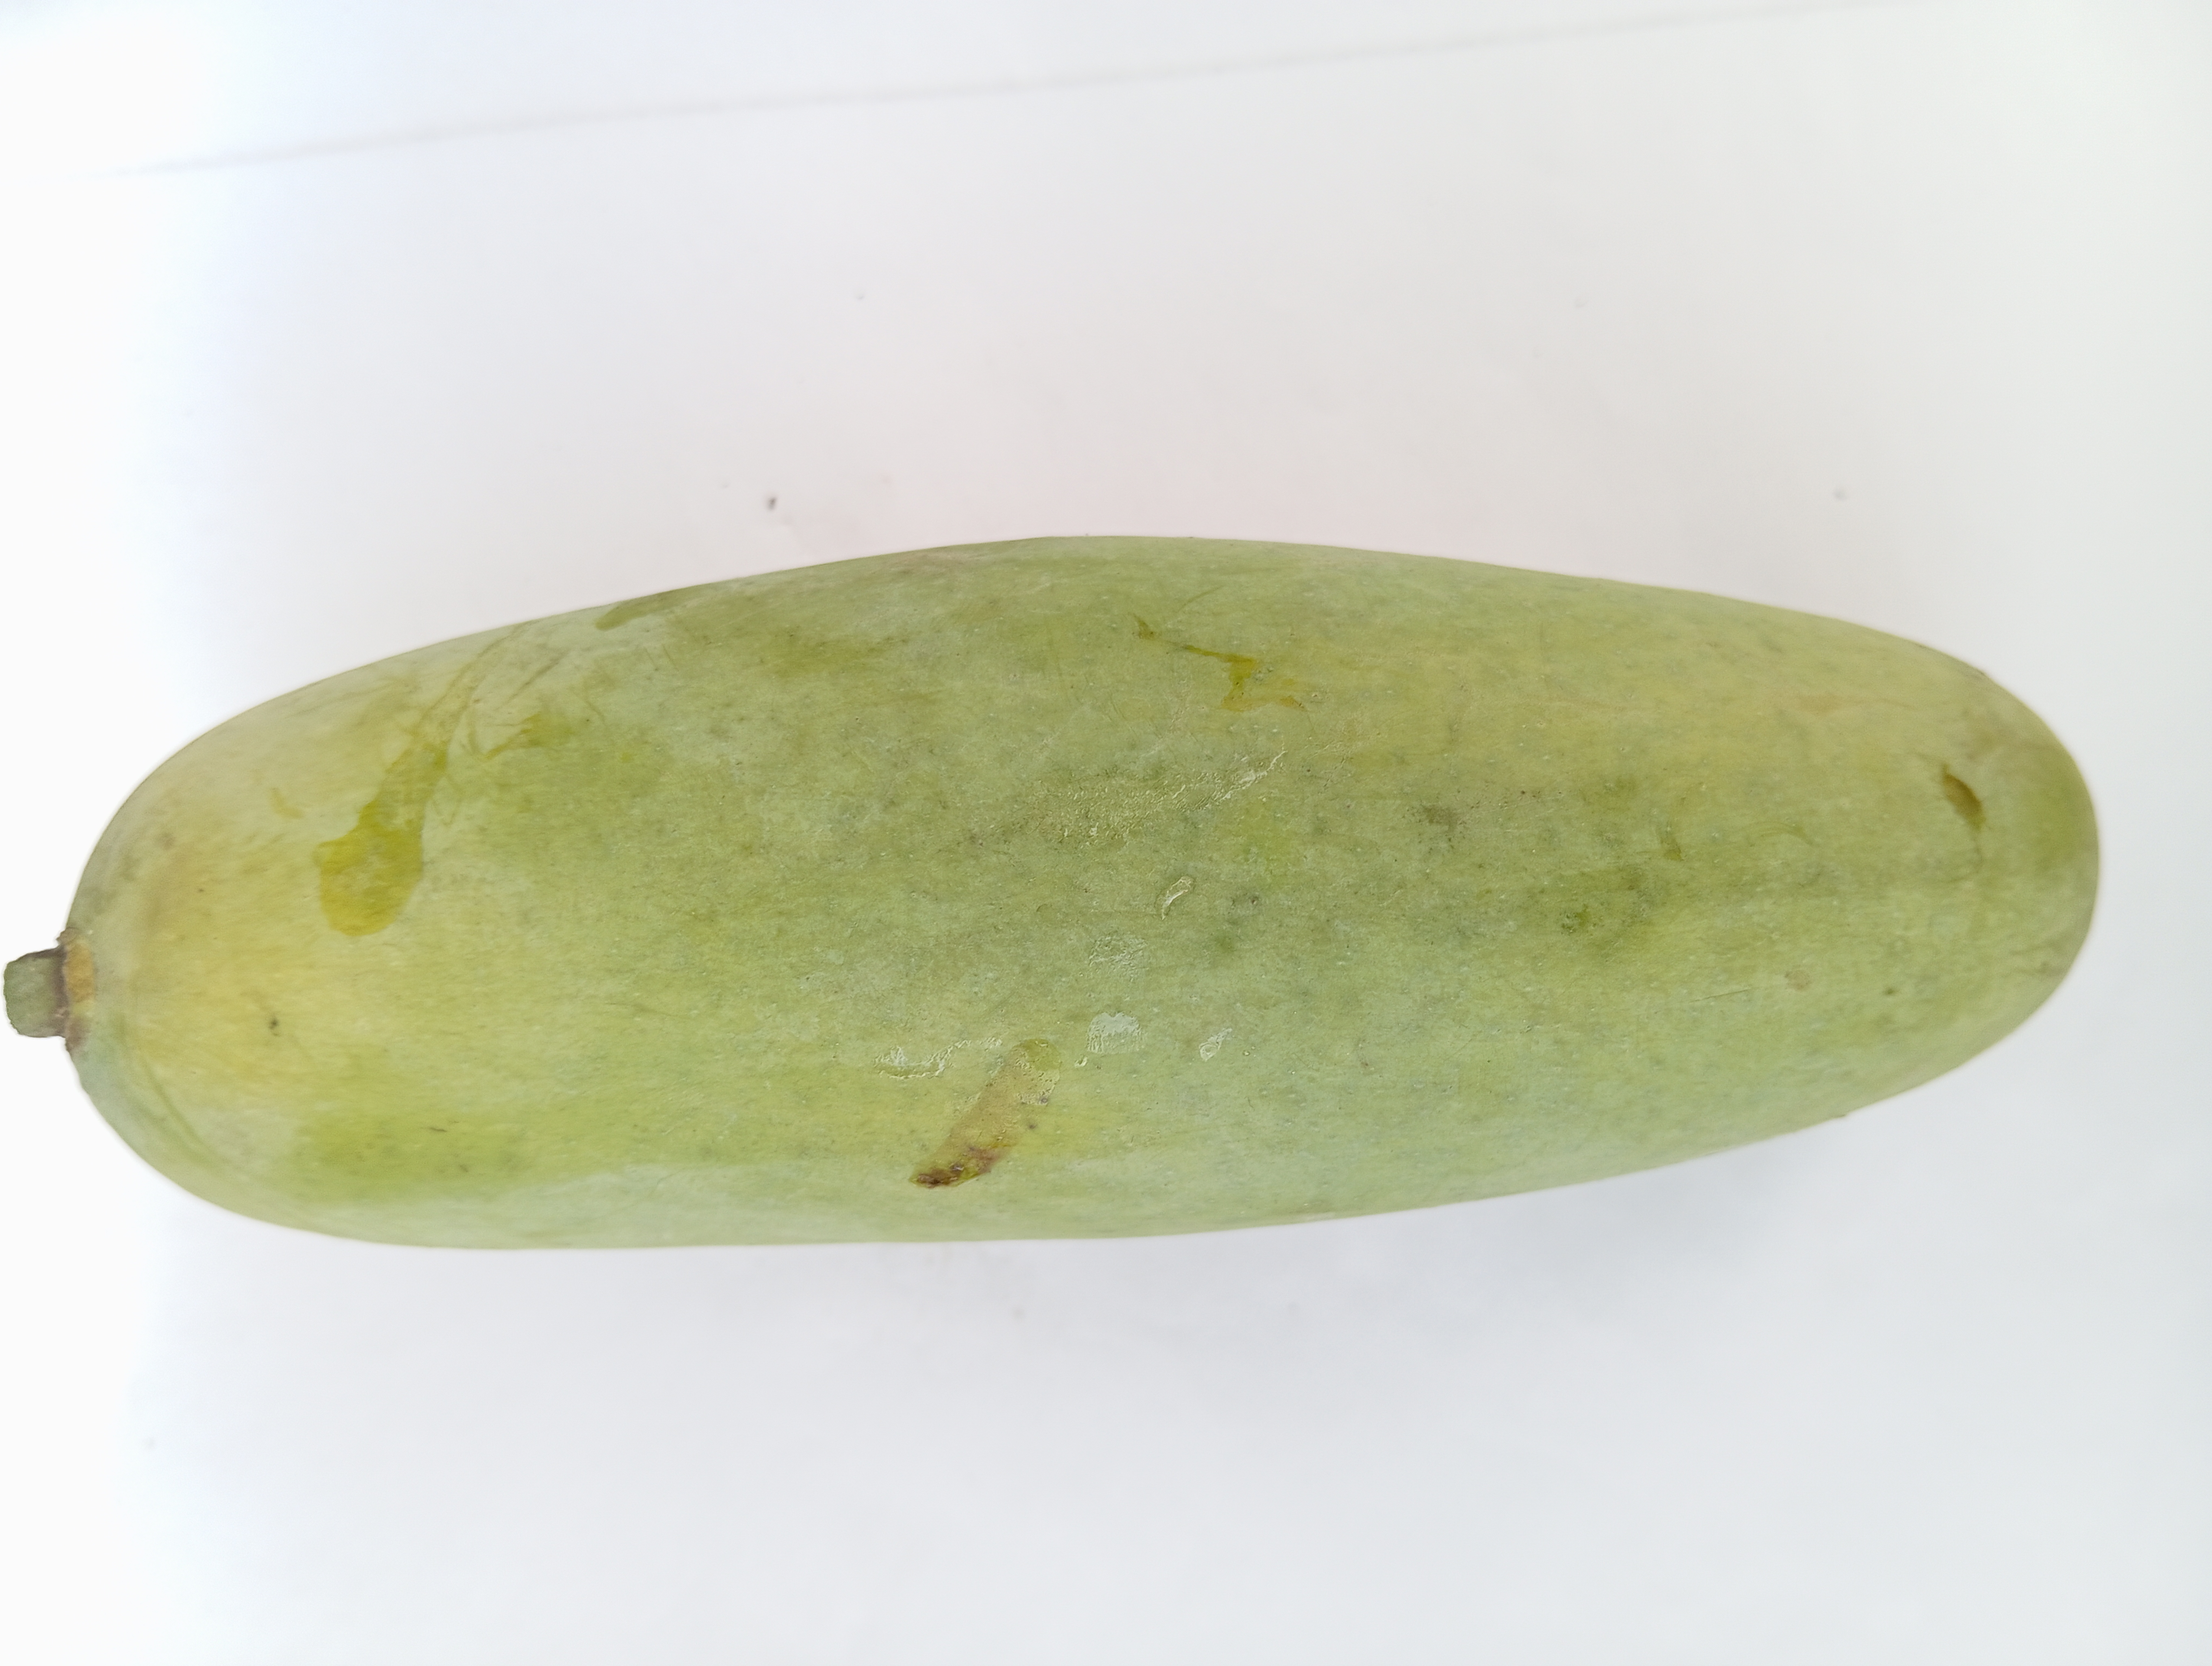
Mango variety: Banana